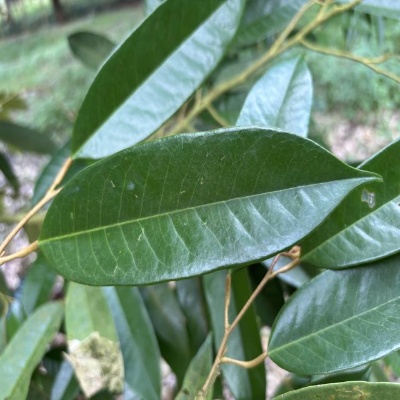
Label: Leaf_Healthy